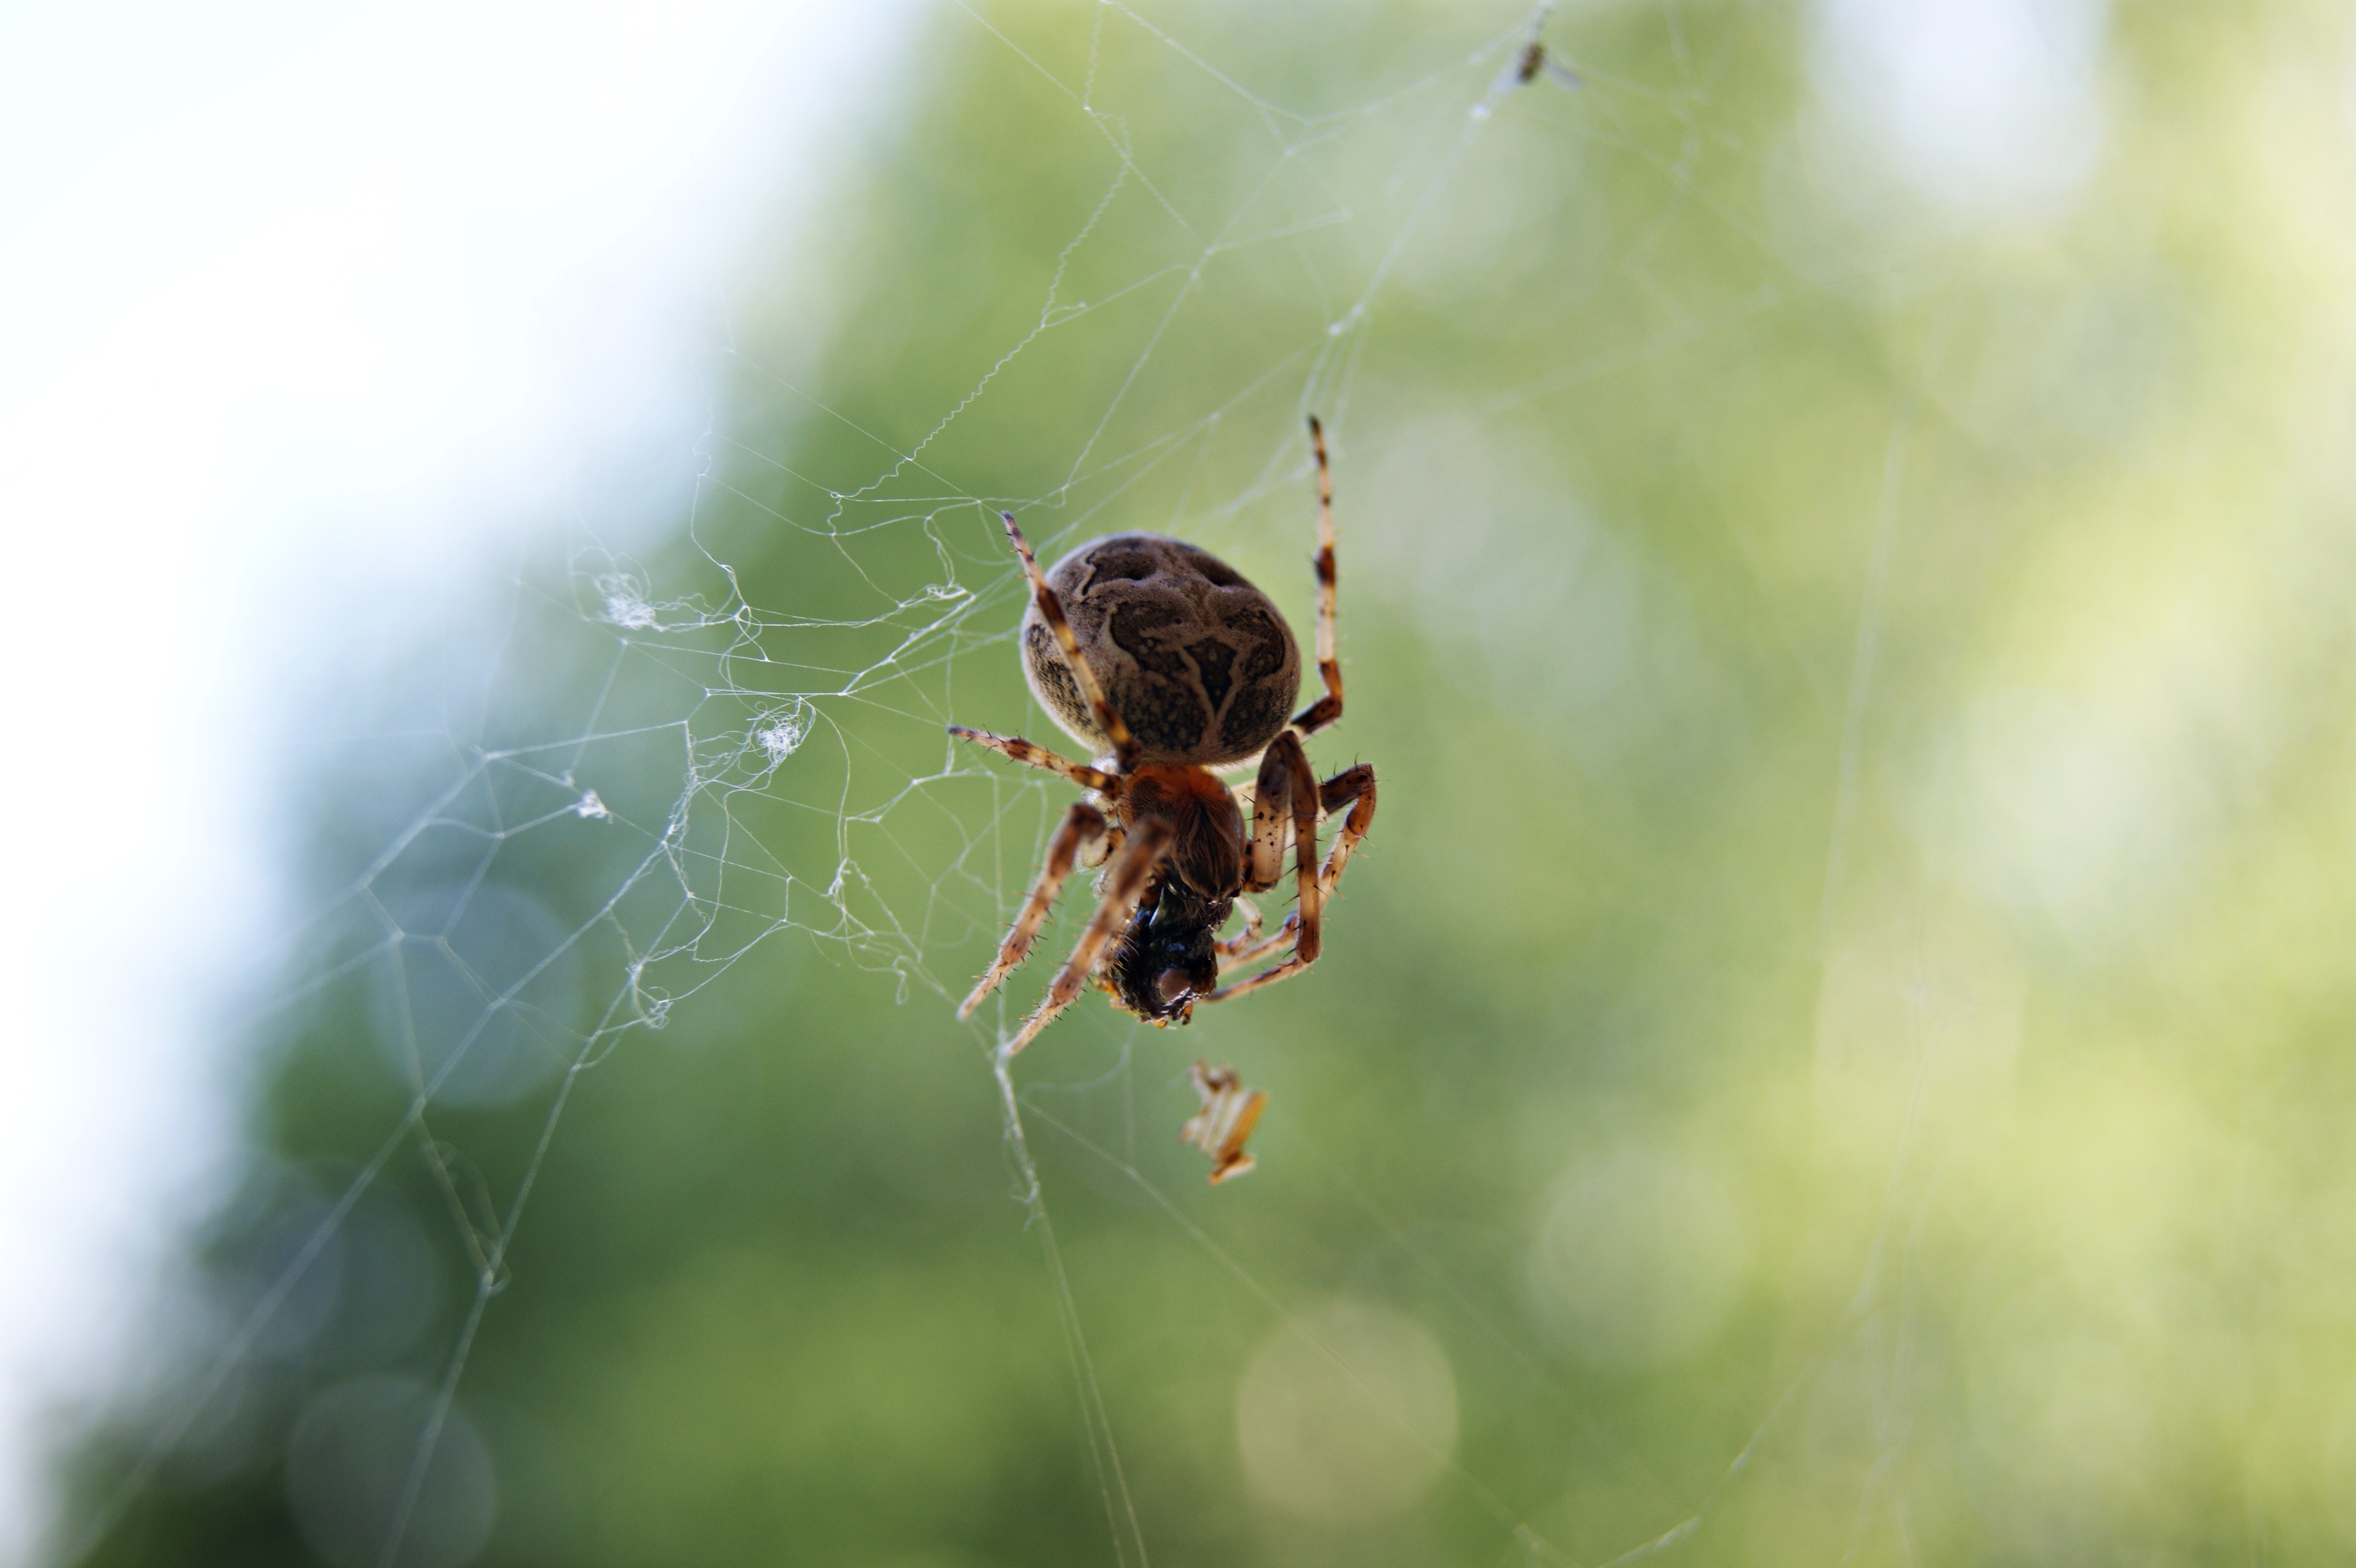
nature, photography, animal, summer, spring, insect, fauna, invertebrate, cobweb, close up, spider, arachnid, argiope, macro photography, arthropod, european garden spider, araneus, orb weaver spider